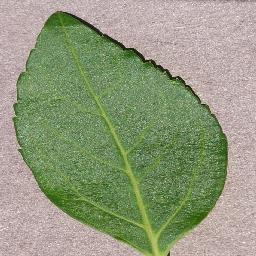
Label: Cherry___healthy